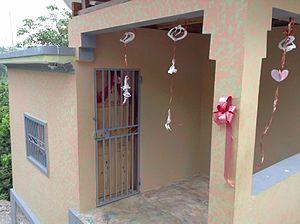
Marfranc
Marfranc ou Grande Rivière est une commune d'Haïti située dans le département de Grand'Anse, arrondissement de Jérémie.